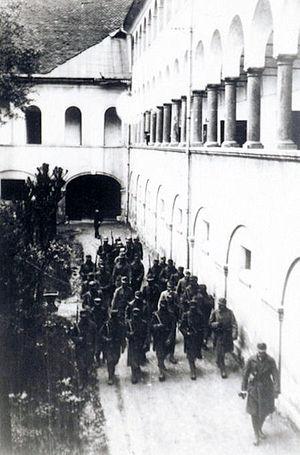
Judenburg est une ville autrichienne du Land de Styrie située sur les rives de la rivière Mur, à l'Ouest de la ville de Graz. C'est un centre industriel et commercial de 9 979 habitants, qui s'étend sur une zone de près de 64 km2 et à 737 mètres d'altitude